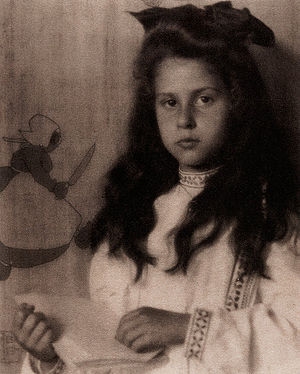
Alfred Stieglitz / Se også
Alfred Stieglitz var en amerikansk fotograf, galleriejer og mæcen.